Ferenc Hirzer

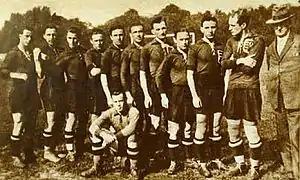
1924 Maygar team; Károly Fogl, Zoltán Opata, Ferenc Hirzer, Rudolf Jeny, József Eisenhoffer, Béla Guttmann, Gyula Mándi, Gábor Obitz, József Braun, György Orth, János Biri, and Gyula Kiss

.Hirzer was first called up for duty in the Hungary national side for a match against Switzerland in June 1922, the game ended in a 1–1 draw. He represented Hungary at the 1924 Summer Olympics in Paris, where he scored two goals in the first round 5–0 victory against Poland, in the next round however they were knocked out with a shock 3-0 defeat to Egypt.